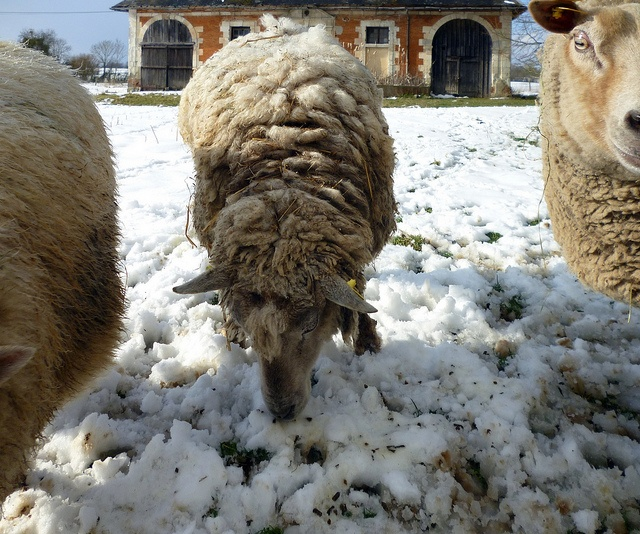
Three sheep standing in the snow beside each other.
A herd of sheep standing on top of snow covered ground.
A trio of sheep cluster together on the snow.
some sheep standing in the snow with one looking for food
sheep grazing on snow covered field in winter.